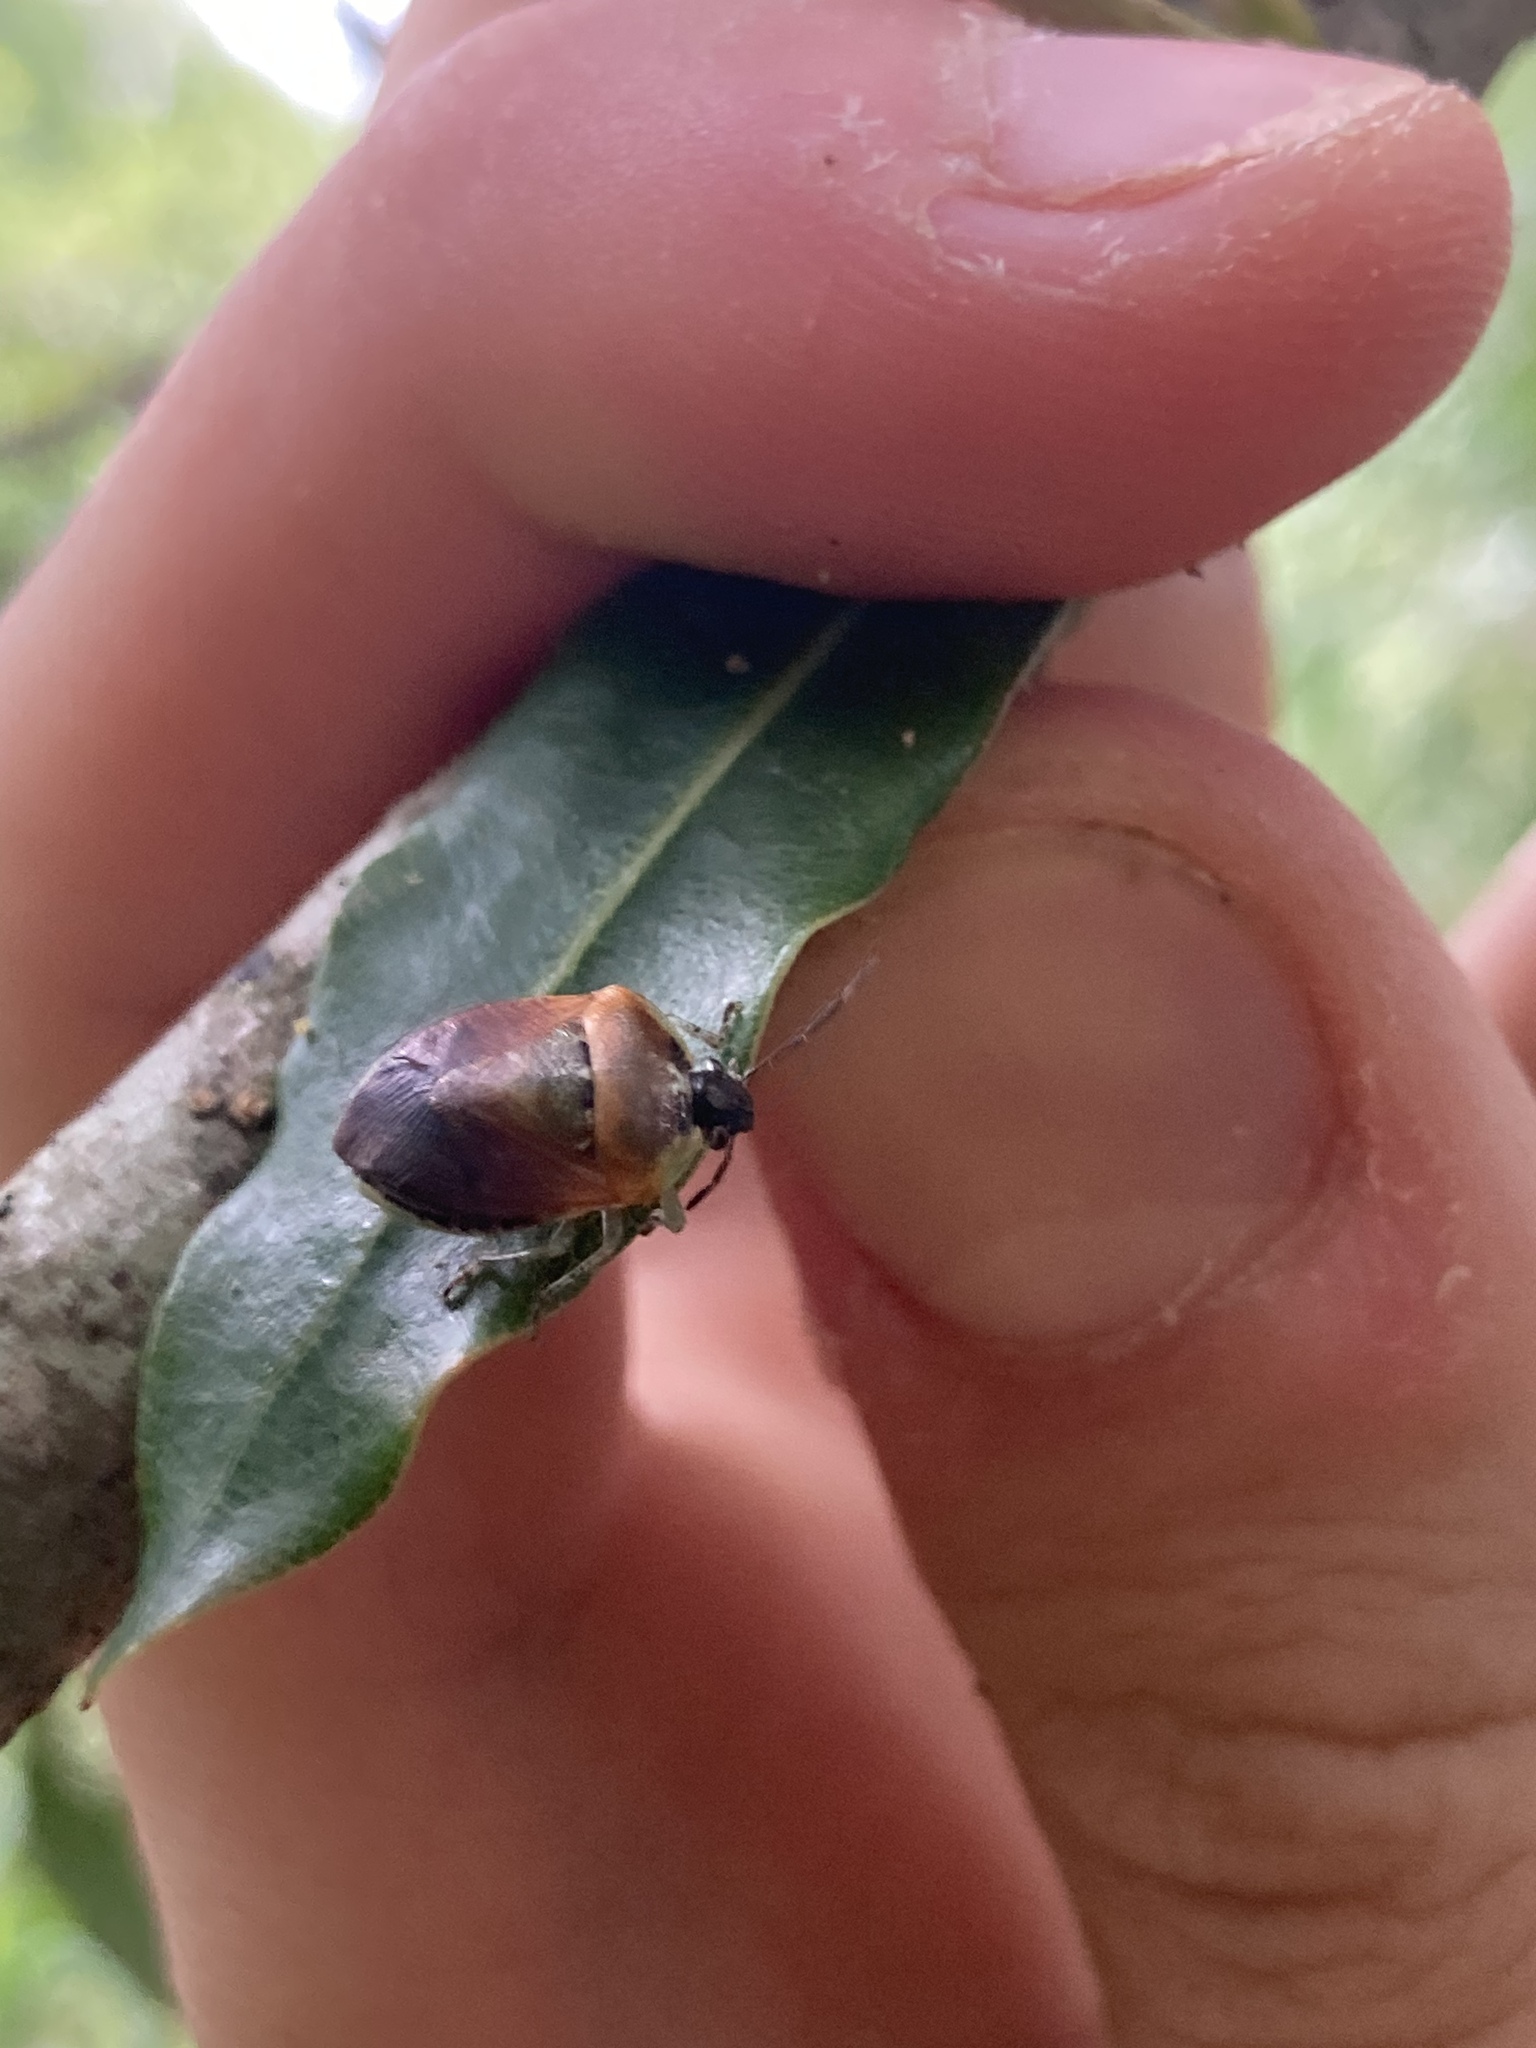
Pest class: stink_bug